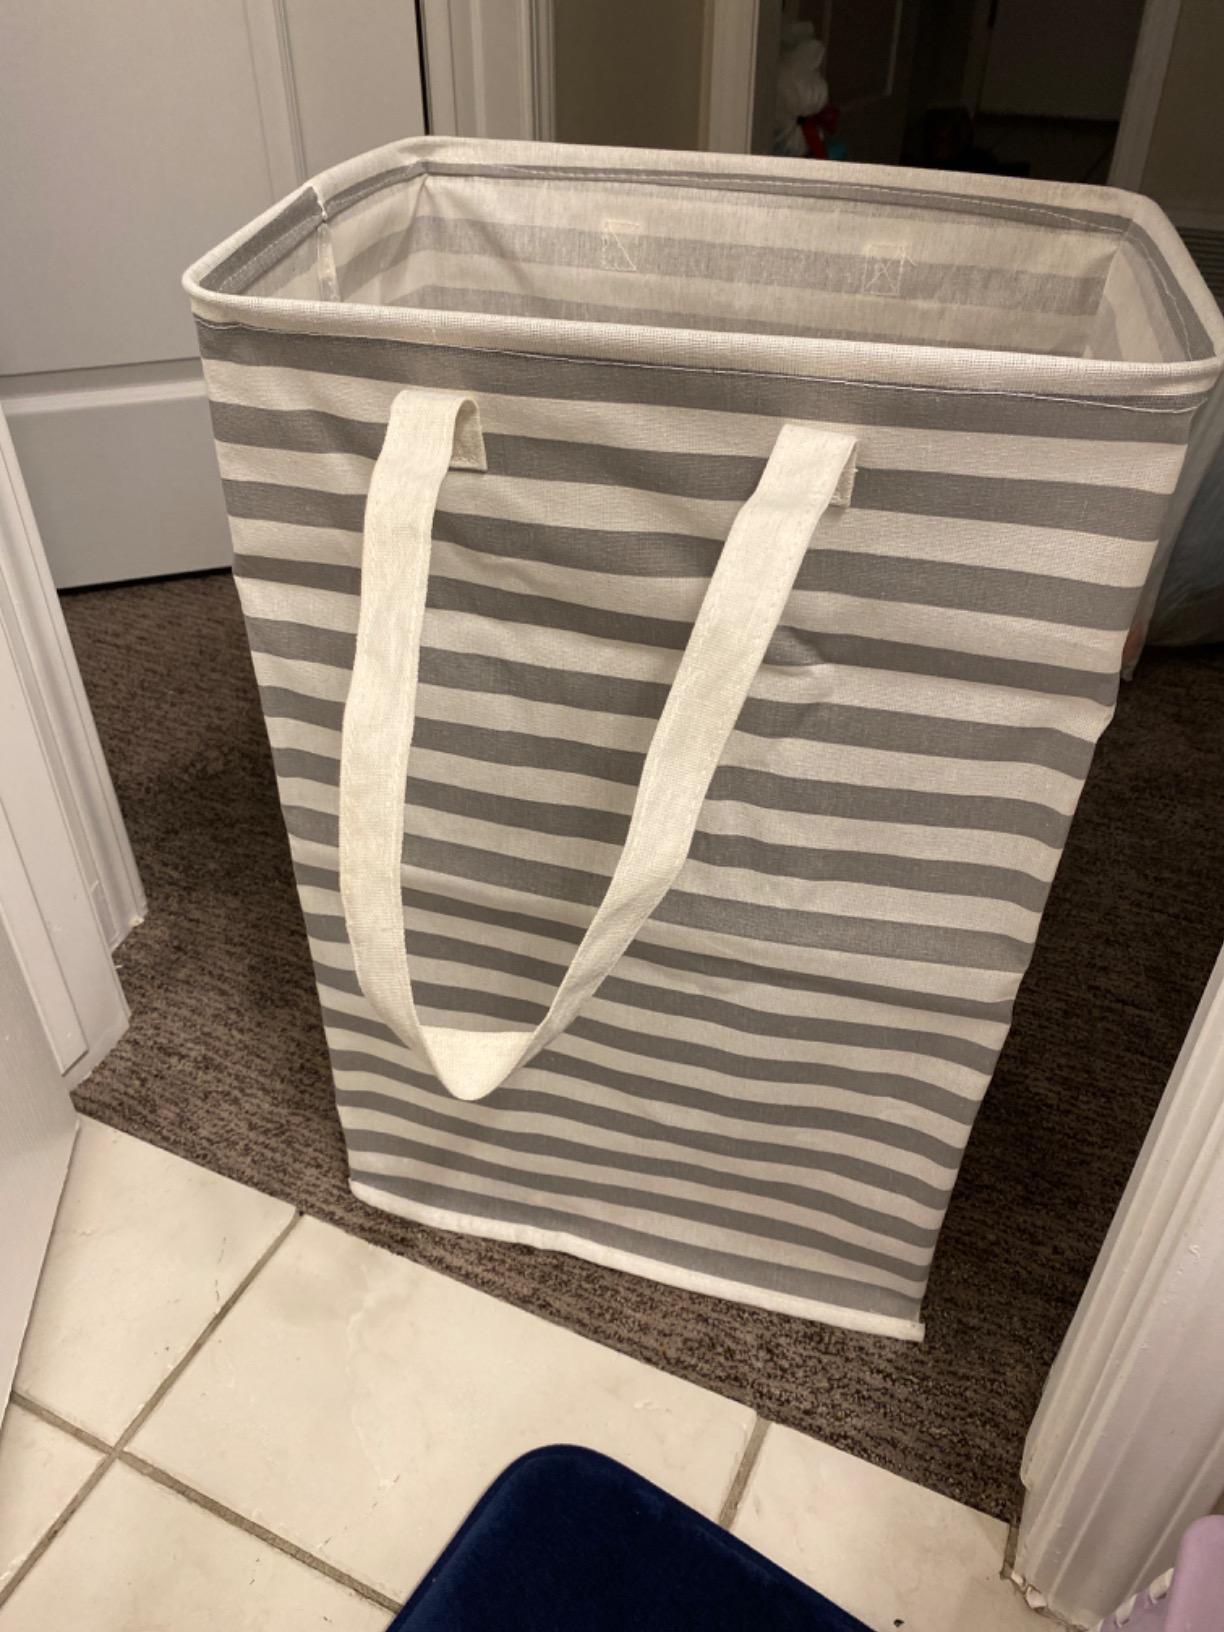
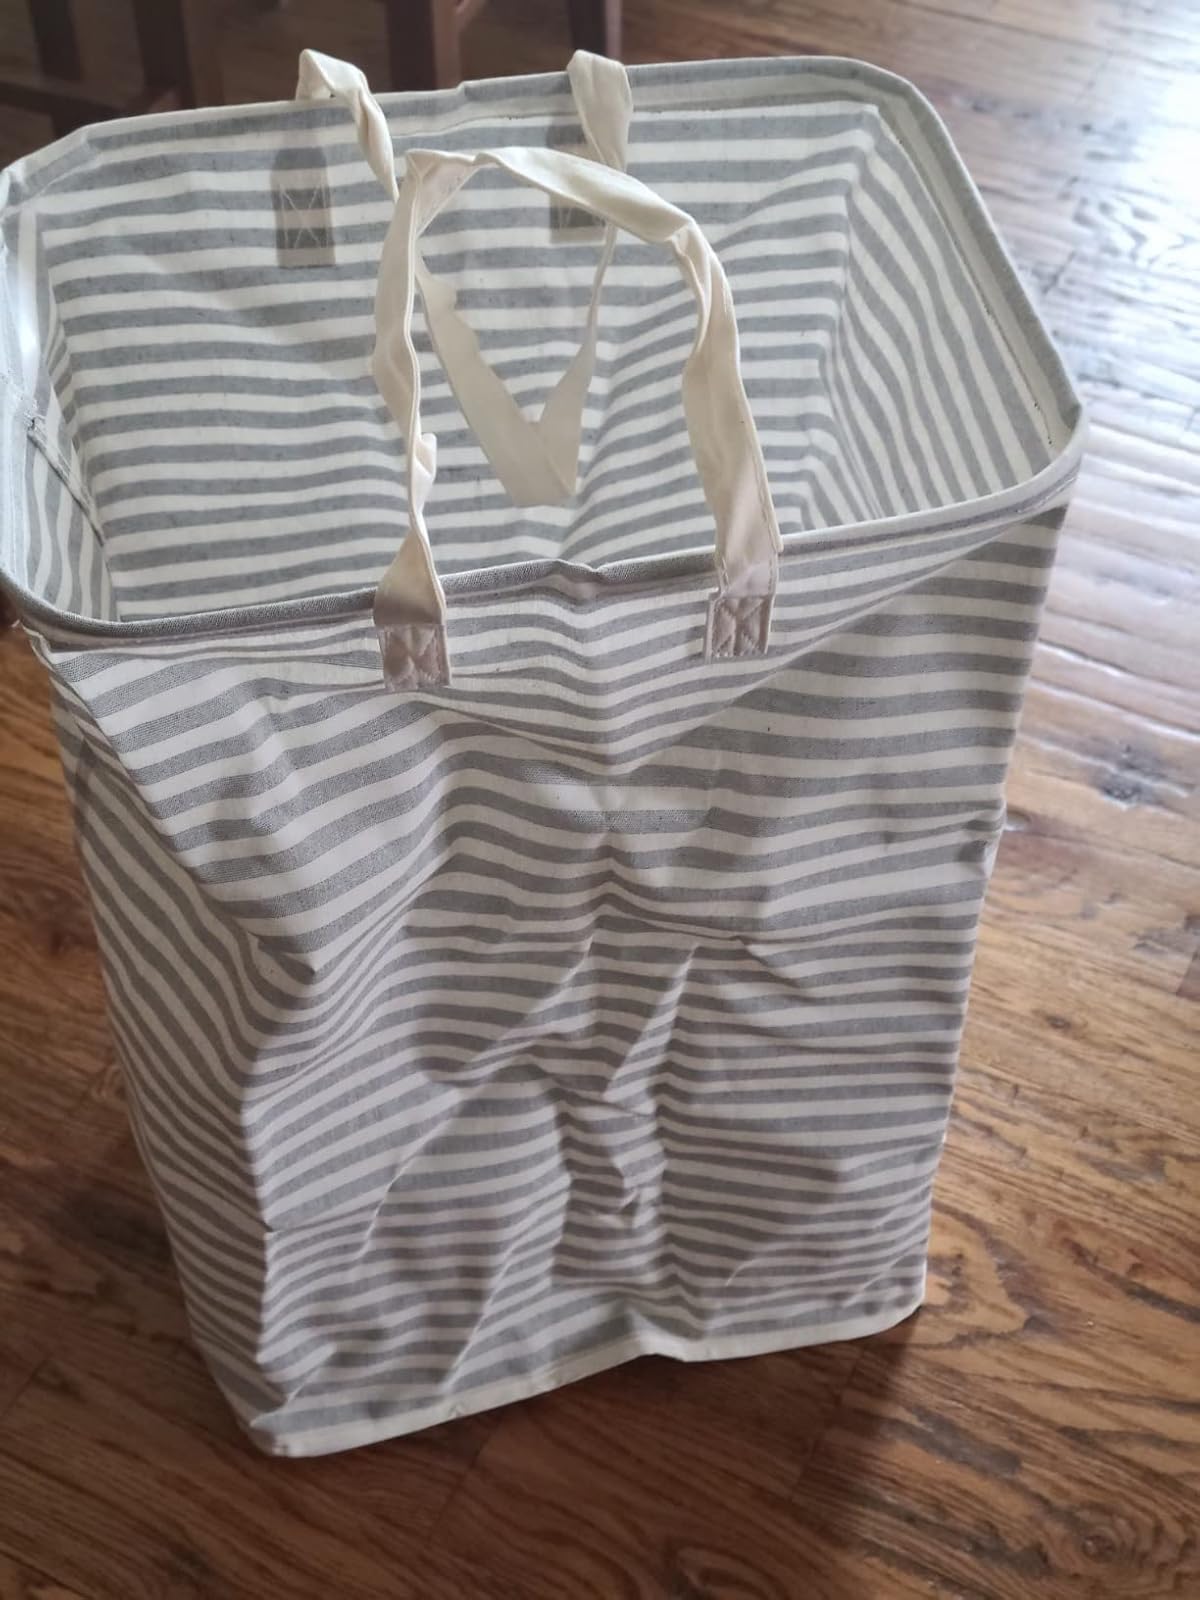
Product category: items_hamper
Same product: no